Arthur Lehman Goodhart

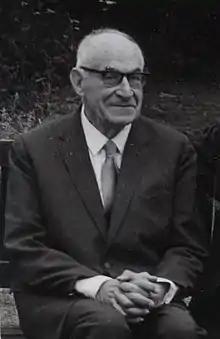
Arthur Goodhart in the Master's Garden at University College, Oxford

Arthur Lehman Goodhart (1 March 1891 – 10 November 1978) was an American-born academic jurist and lawyer; he was Professor of Jurisprudence at the University of Oxford, 1931–51, when he was also a Fellow of University College, Oxford. He was the first American to be the Master of an Oxford college, and was a significant benefactor to the college.